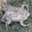
Label: frog